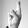
ASL letter: R